Isobaric labeling

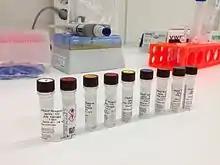
ITRAQ 8plex kit

Isobaric labeling has been successfully used for many biological applications including protein identification and quantification, protein expression profiling of normal vs abnormal states, quantitative analysis of proteins for which no antibodies are available and identification and quantification of post-translationally modified proteins.